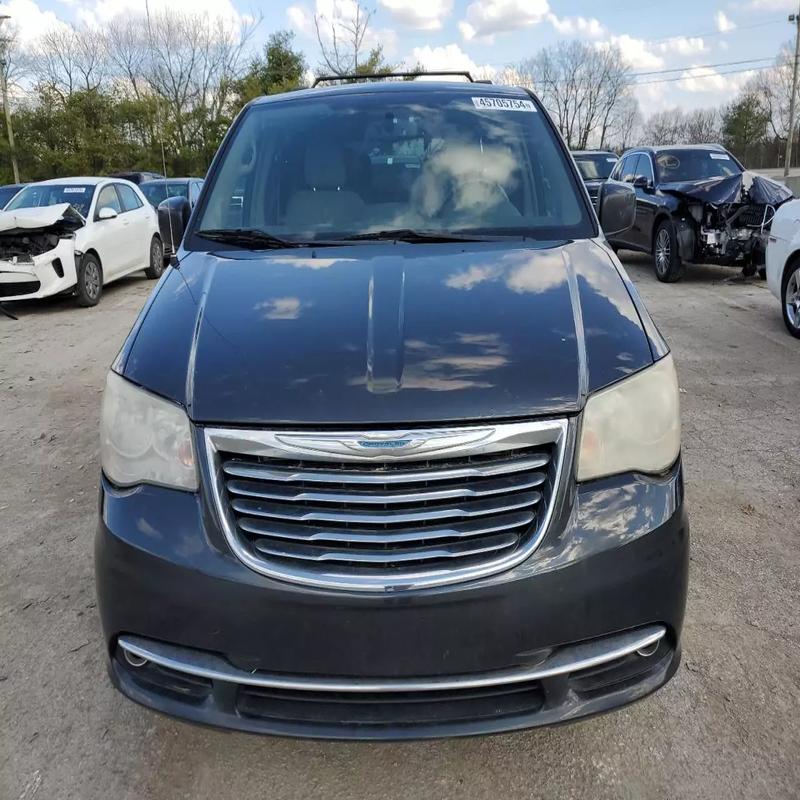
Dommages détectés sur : pare-choc avant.
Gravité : mineur